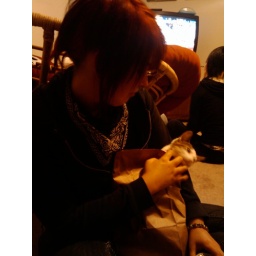
emi's cat in a bag